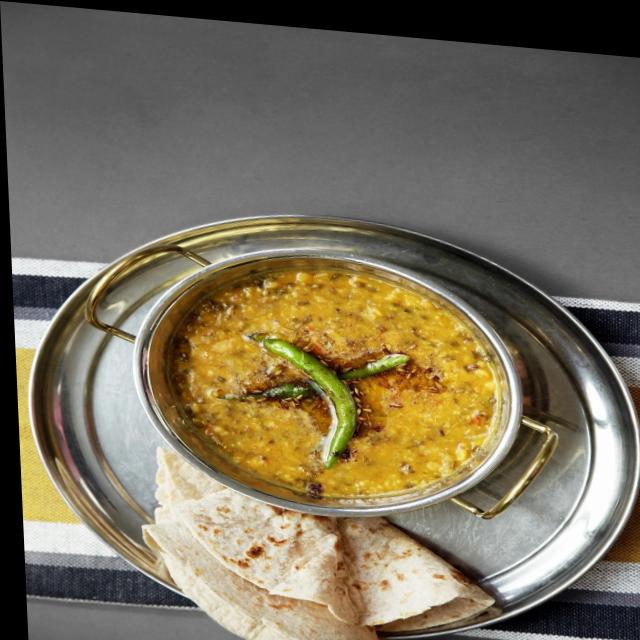
Dish: dal_makhani